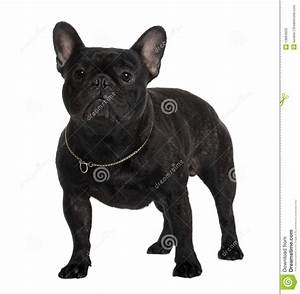
Label: cane